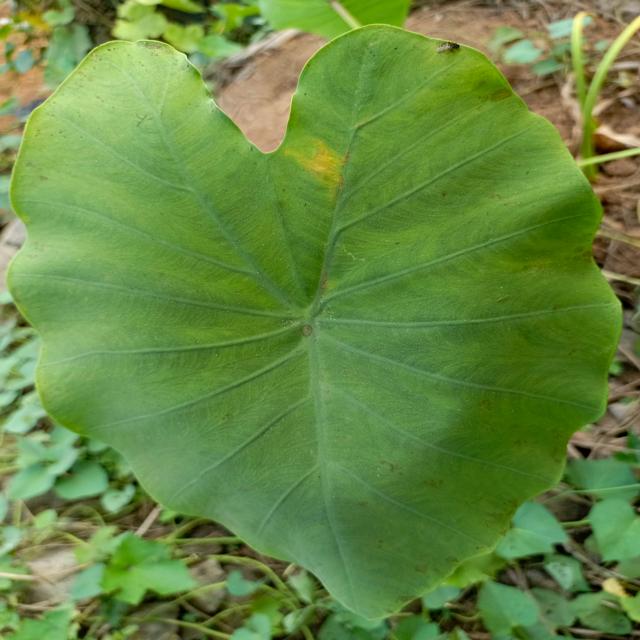
Label: Early_Blight